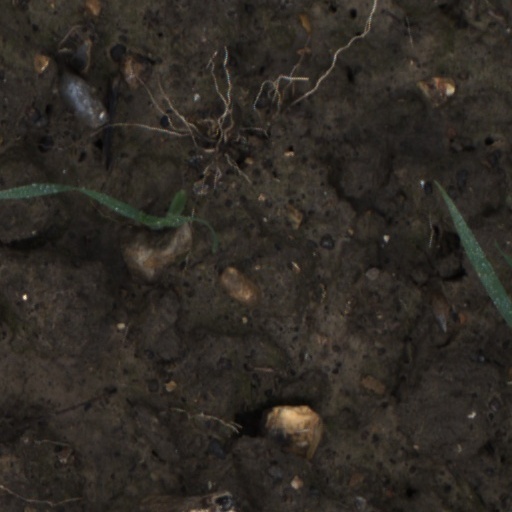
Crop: wheat